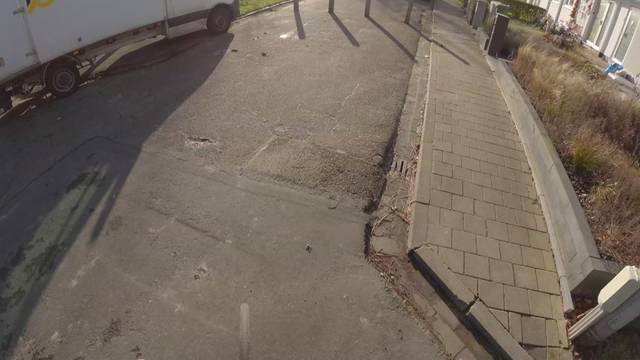
Region: Belgium
Coordinates: 51.175, 4.382